Wario Land 3

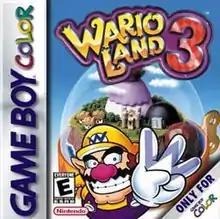
North American box art

Wario Land 3, known in Japan as is a 2000 platform game developed and published by Nintendo for the Game Boy Color. The game's plot centers around Wario who must free a mysterious figure who is trapped inside a music box.